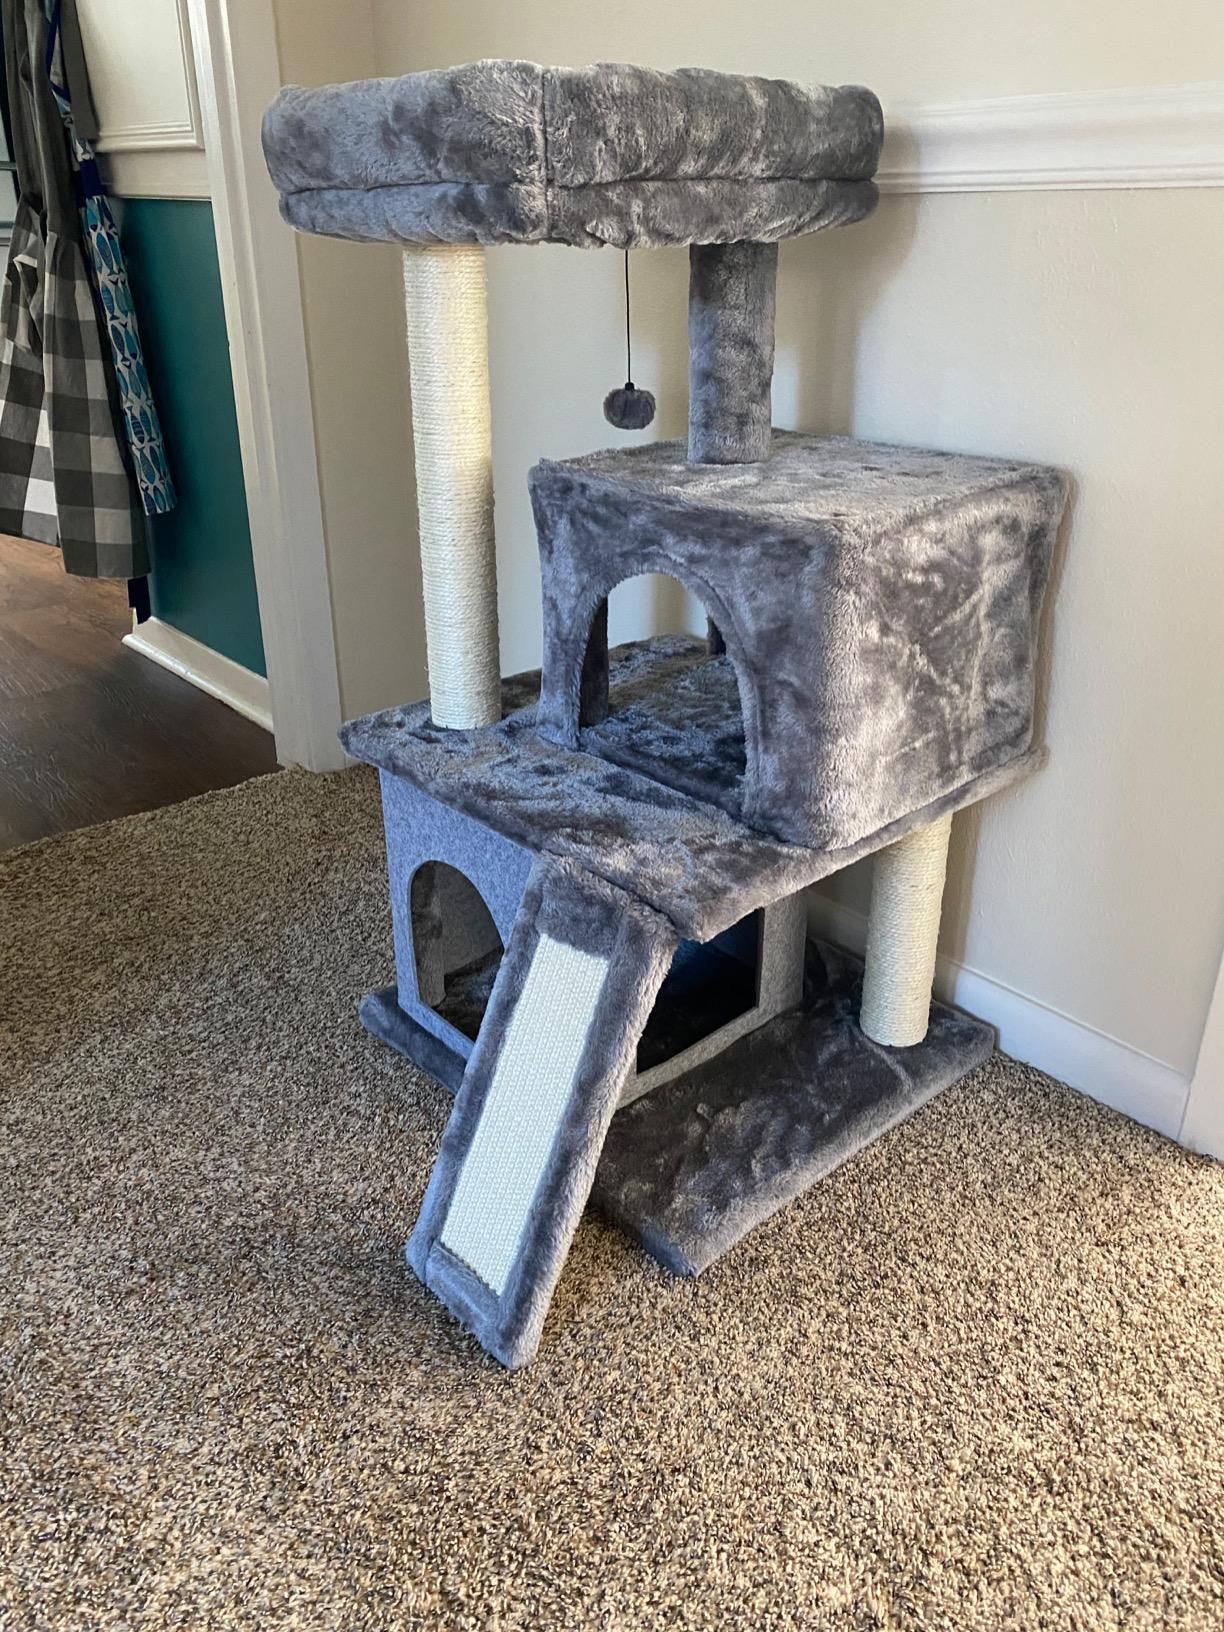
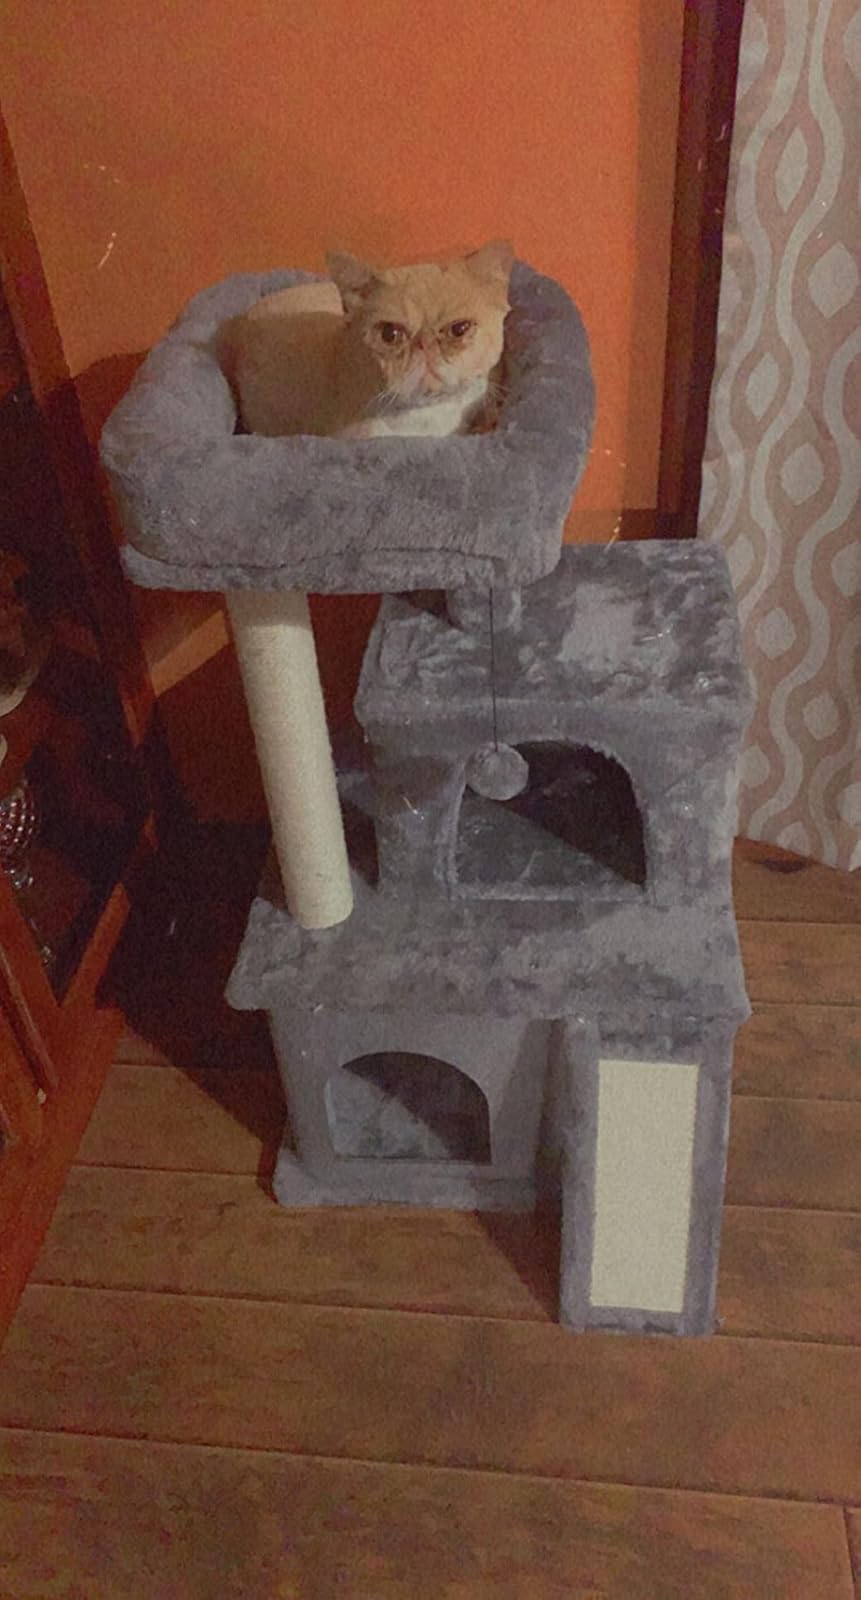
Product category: items_cat tree
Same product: yes